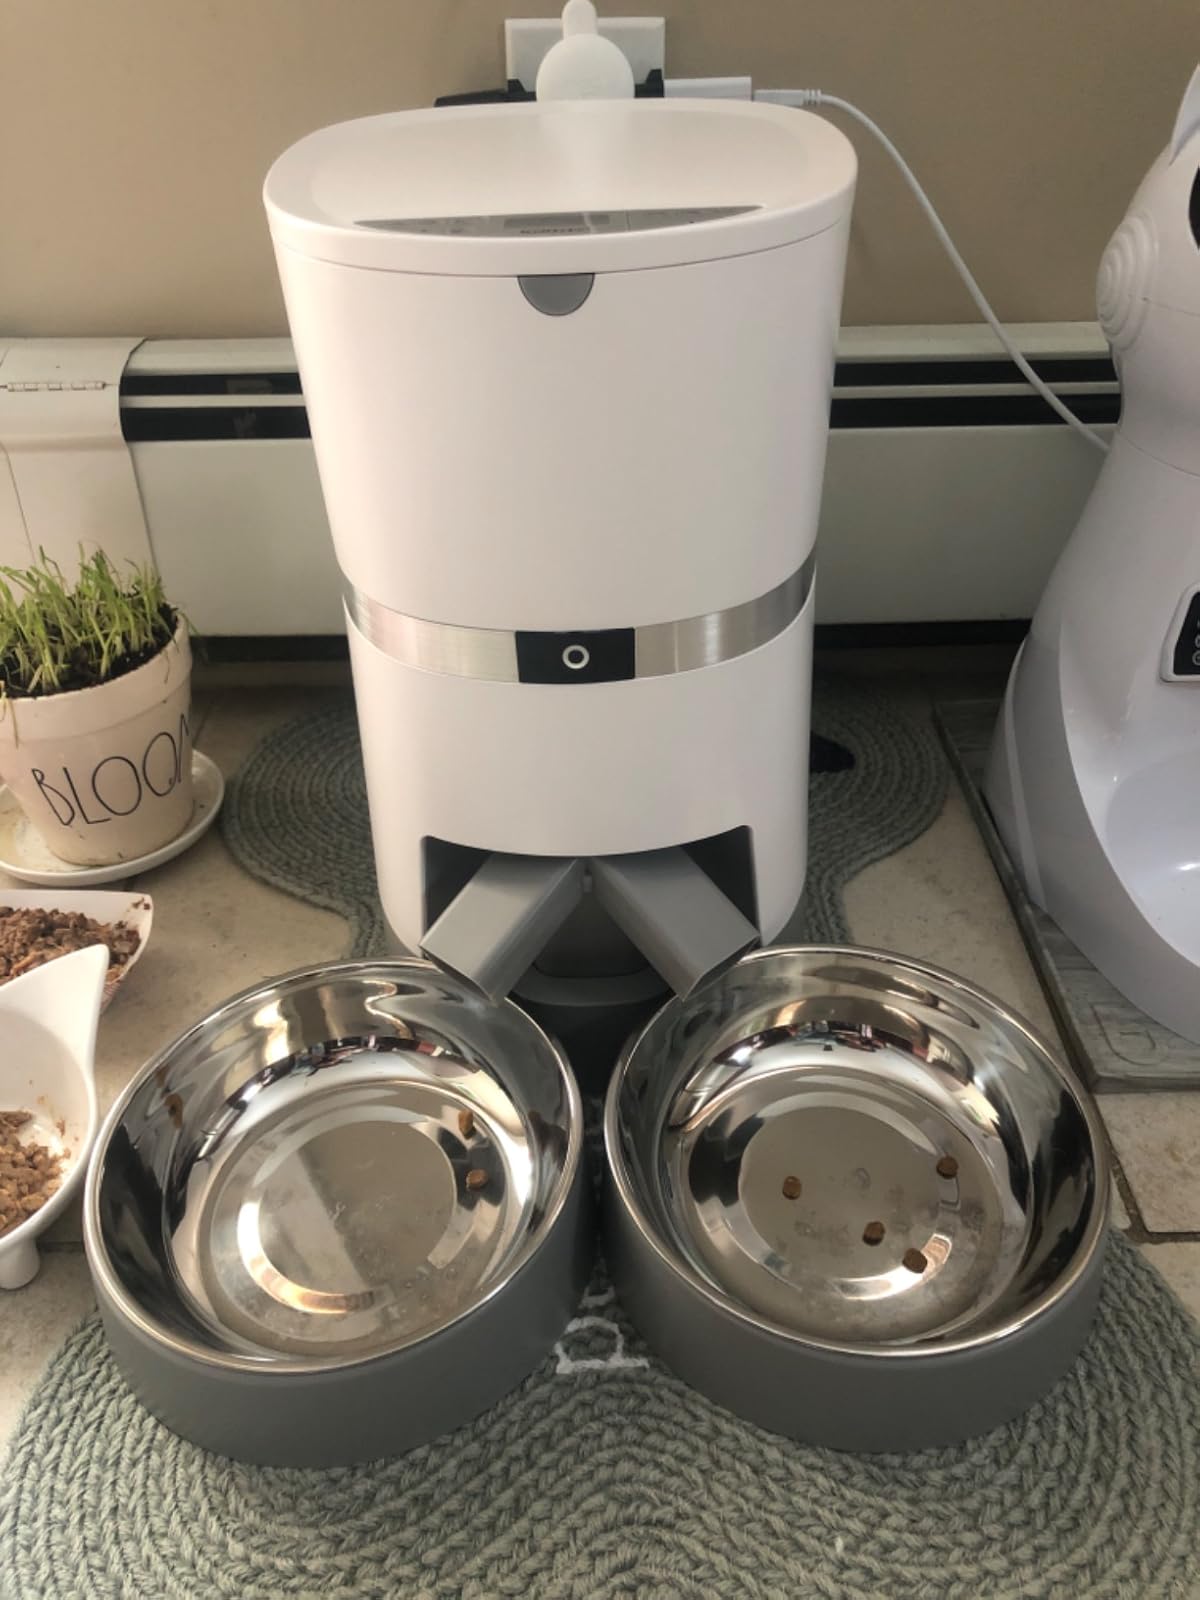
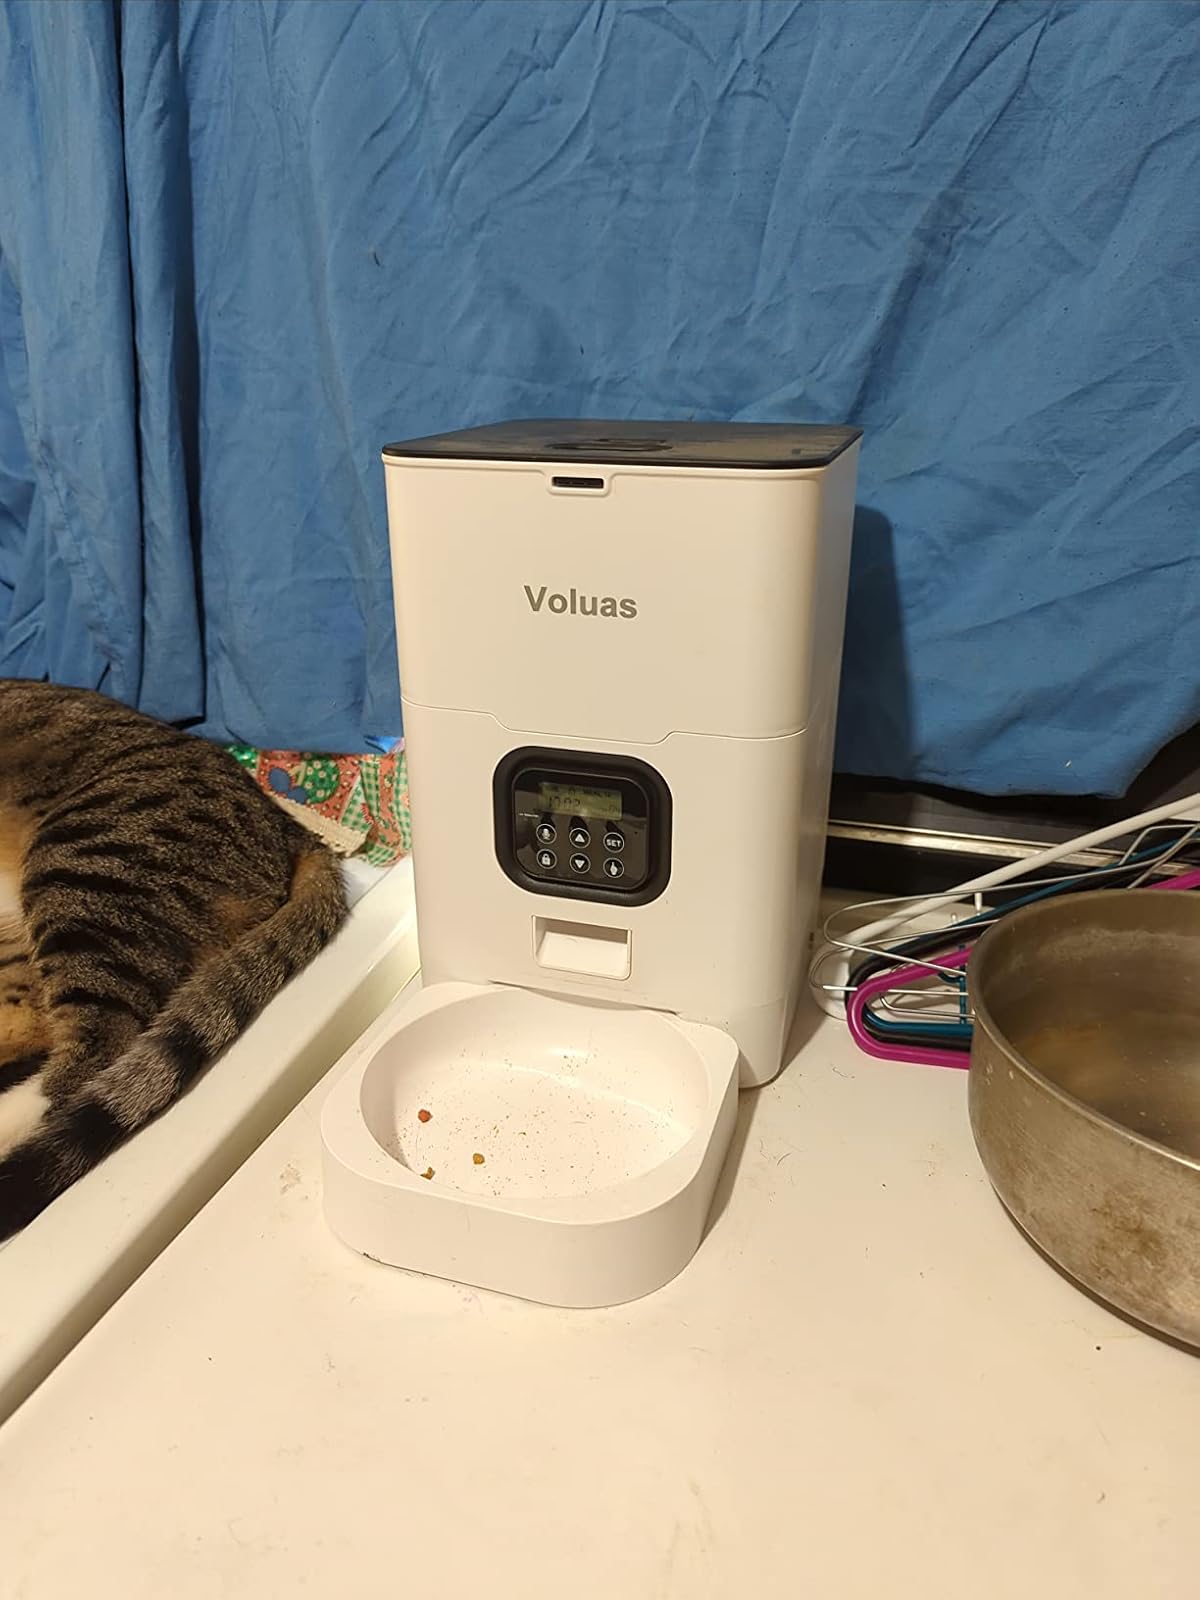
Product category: items_feeder
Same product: no